Basketball in Lithuania

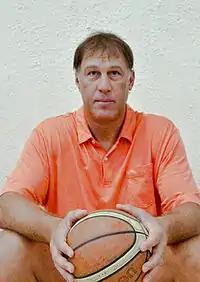
Šarūnas Marčiulionis, the first Lithuanian to play in the United States, was instrumental in getting funds for the Lithuania national team's restoration

Given the Soviet Union was absent from the 1948 Summer Olympics, Lithuanian basketballers could only fulfill their dreams of playing on the Olympic stage at the 1952 Olympic Games, where they qualified by winning EuroBasket 1951. The Soviets got a silver medal, losing only two games against the United States, who had a height advantage—the shortest of their players was still taller than the highest Soviet—and would soon become the USSR's biggest rival. The team was led by Georgian player Otar Korkia (17.3 points per game), along with Lithuanians Stepas Butautas (10.6 points) and Kazimieras Petkevičius (8.1 points). Two other Lithuanians, Justinas Lagunavičius and Stanislovas Stonkus, were also in the team. The four are regarded as the first Lithuania-born Olympic basketball players. Years later, Modestas Paulauskas served as the Soviet Union captain starting in 1969, and would lead the USSR to an historic upset of the United States at the 1972 Olympic Games, making them the first Olympic champions other than the Americans.